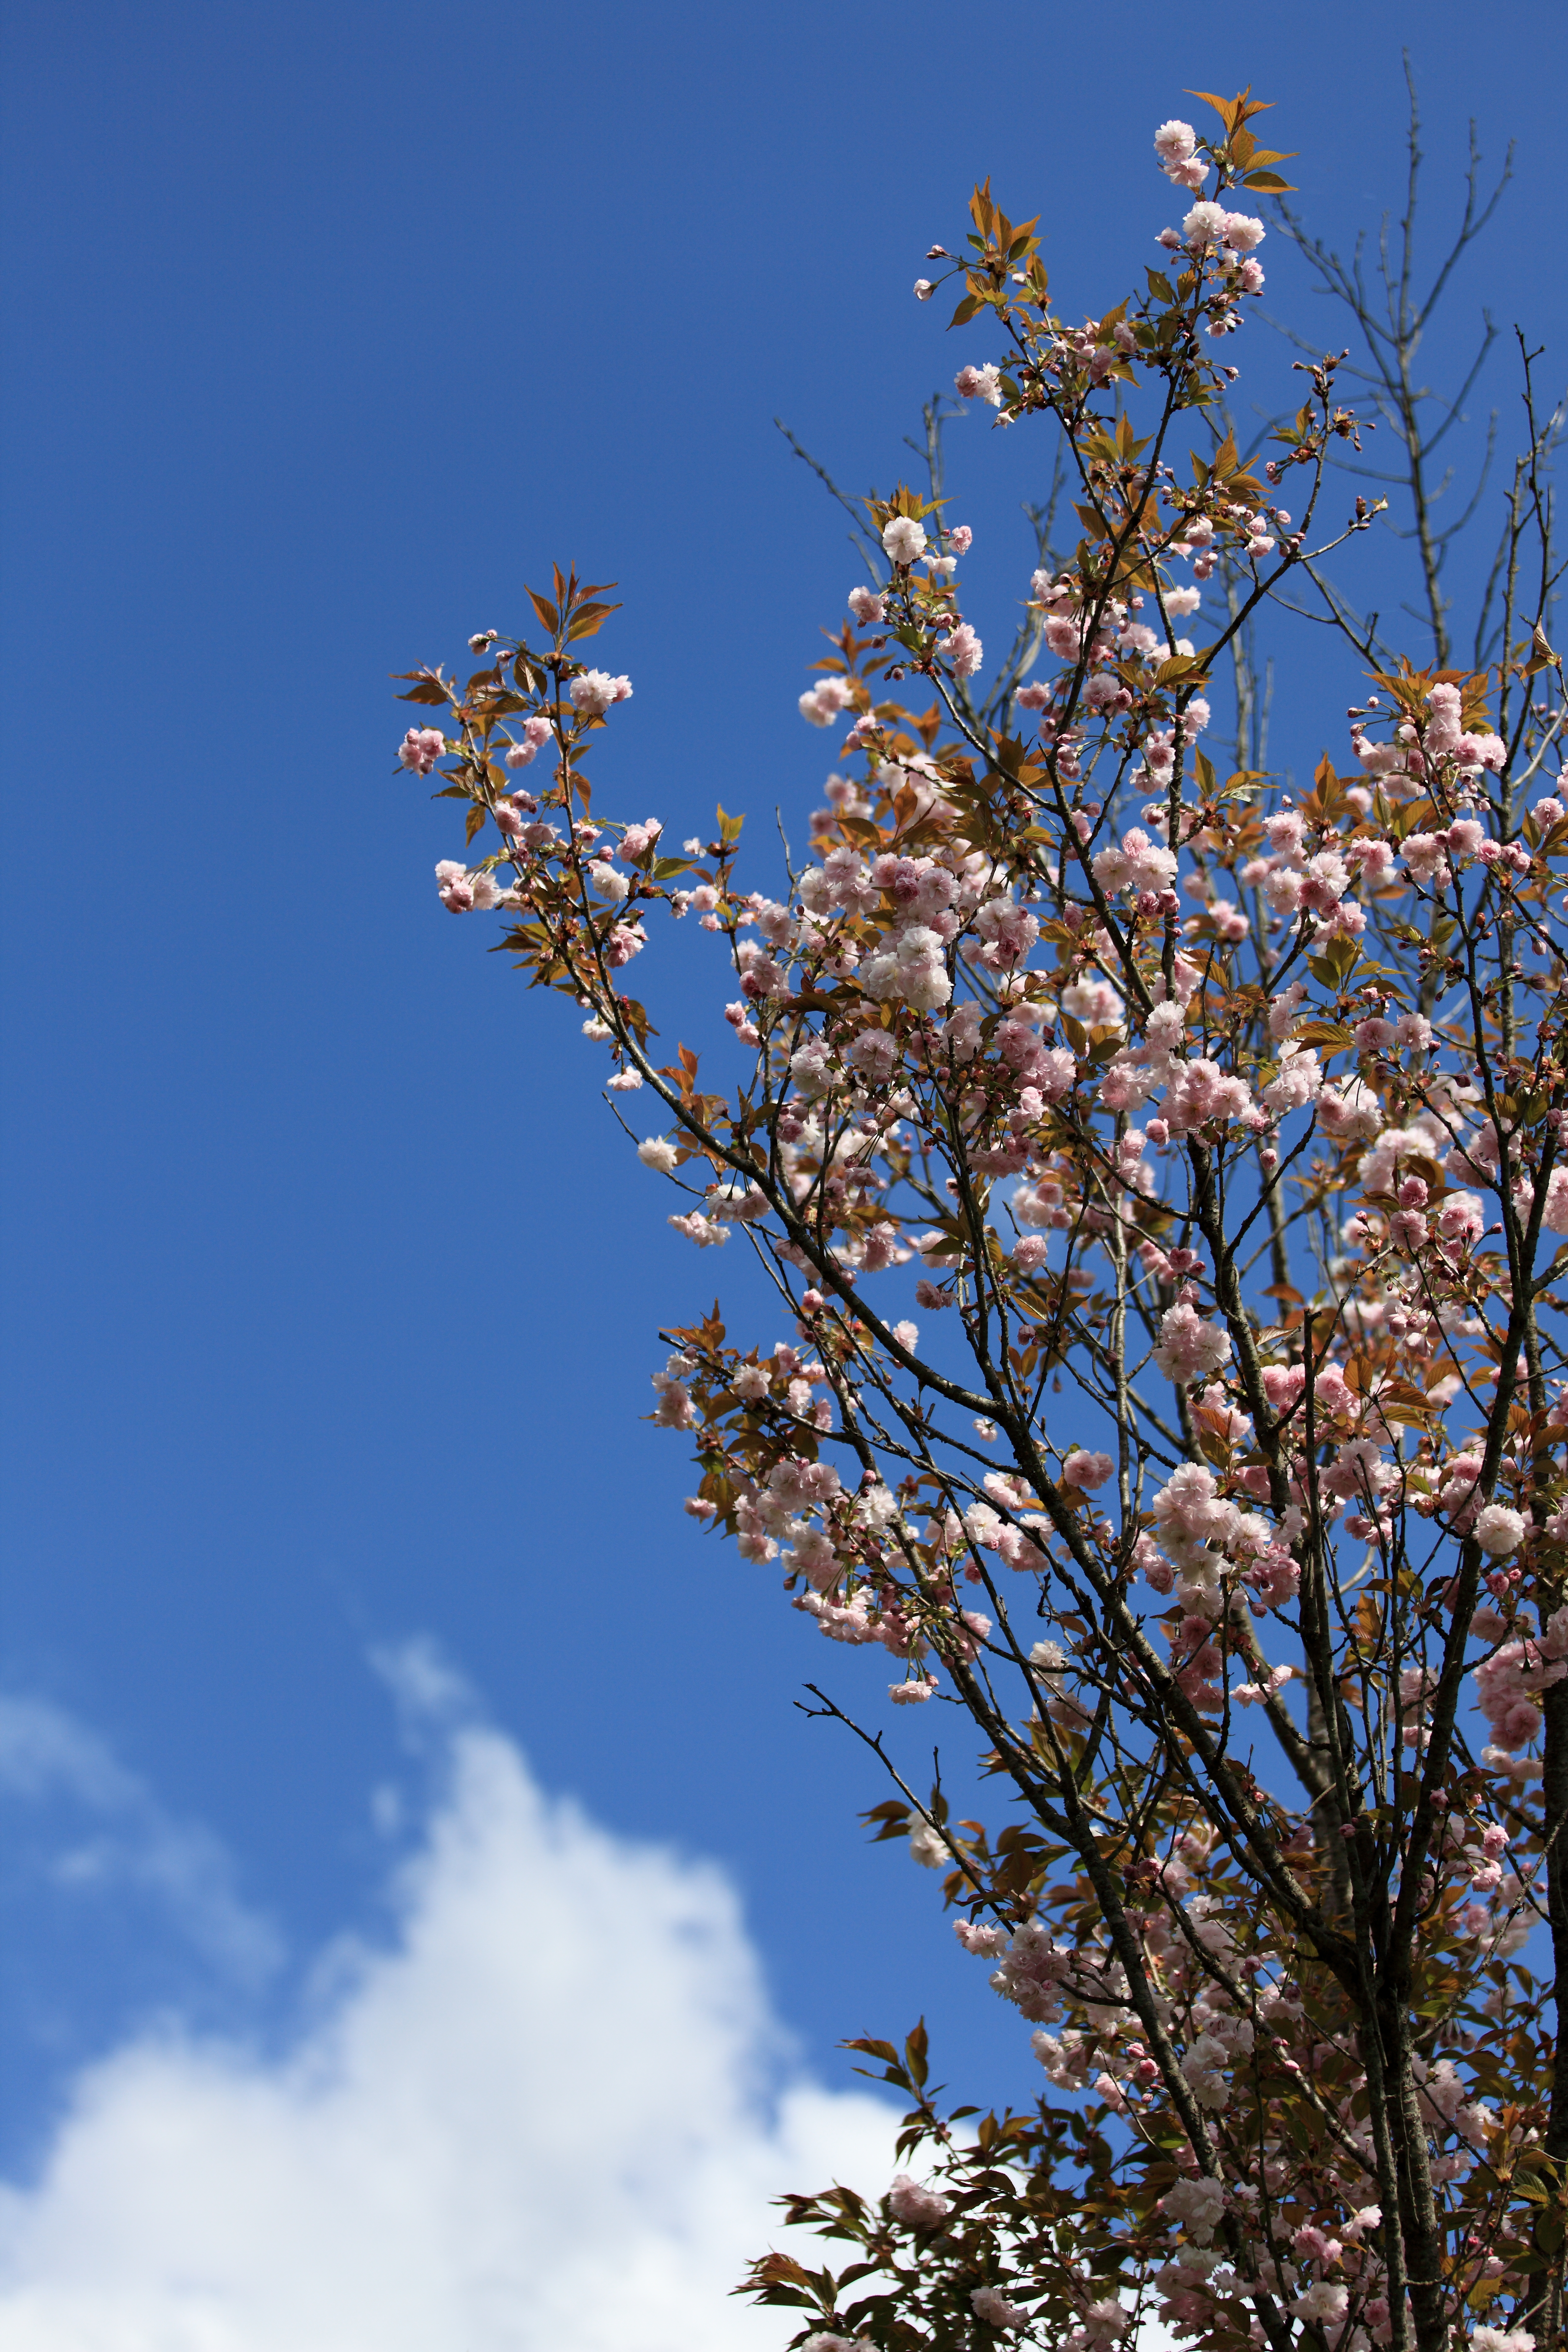
tree, nature, branch, blossom, plant, sky, leaf, flower, spring, high, botany, flora, season, 5d, hires, markii, hi, res, resolution, iwate, tono, toono, tohnofurusatomura, tohnoshi, woody plant